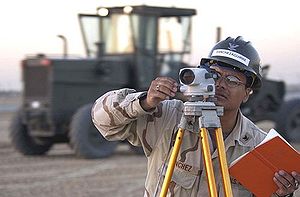
Nivellering
Nivelleringsinstrument i brug på en byggeplads
Nivellering af et objekt eller et område betyder at placere det så hældning og højde passer med det ønskede arbejdsniveau.